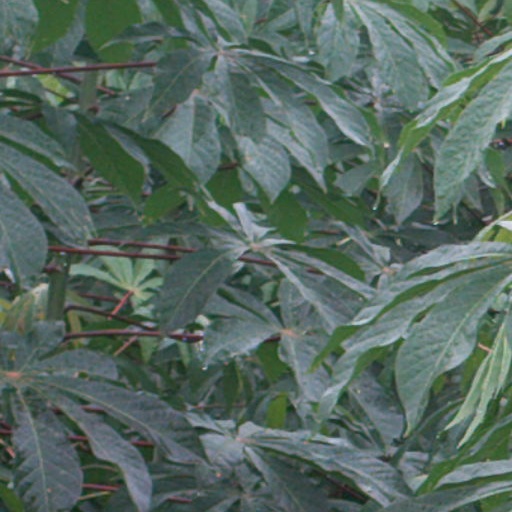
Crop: cassava